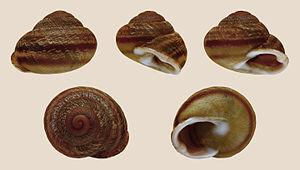
Coquille de Hemicycla glasiana, récolté à Barranco de Guayadeque, sur la Grande Canarie (Espagne). Diamètre